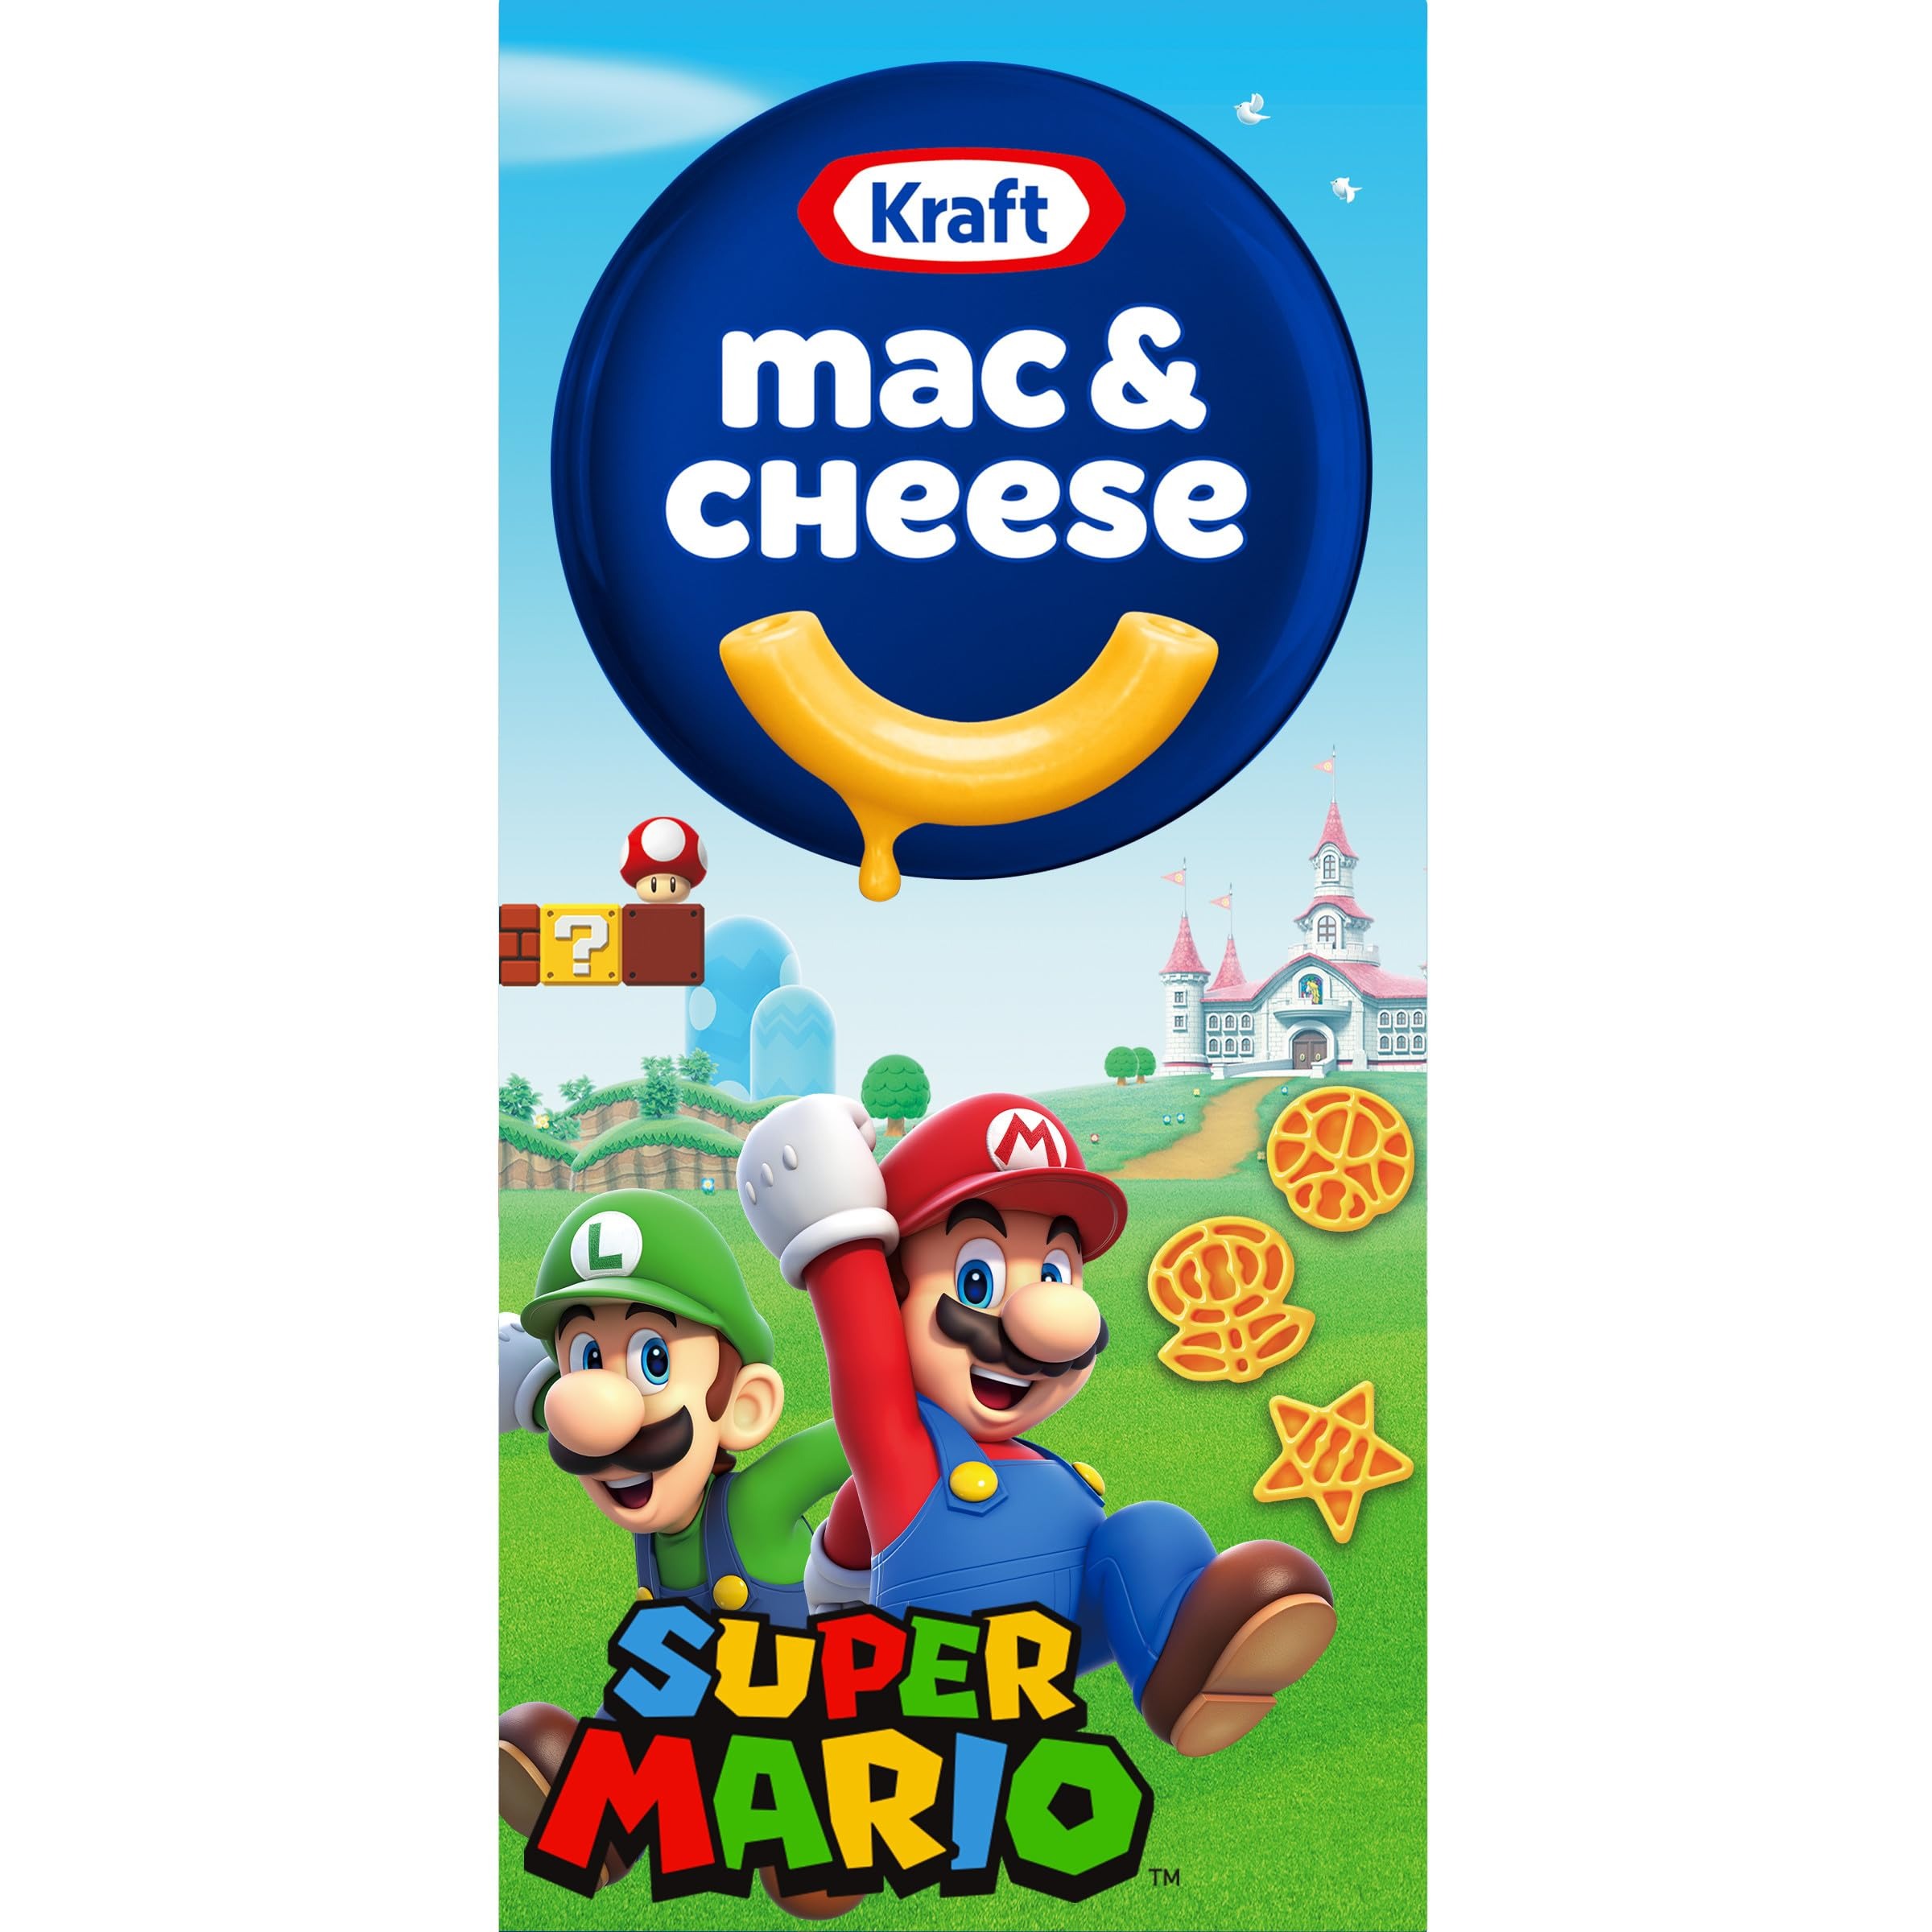
Item Name: Kraft Mac & Cheese Macaroni and Cheese Dinner with Super Mario Power-Up Pasta Shapes (5.5 oz Box)
Bullet Point 1: One 5.5 ounce box of Kraft Mac & Cheese Dinner with Super Mario Power-Up Pasta Shapes
Bullet Point 2: Cooks in 11-12 minutes
Bullet Point 3: No artificial flavors, preservatives or dyes
Bullet Point 4: Only need 3 ingredients: water, unsalted butter and fat-free milk
Bullet Point 5: The mac and cheese you love with pasta shaped like your favorite Super Mario Power-Ups: featuring Fire Flower, Super Star and Super Mushroom shapes
Bullet Point 6: Great way to make mealtime more fun for all ages
Bullet Point 7: Makes two servings per box
Bullet Point 8: Pasta and cheese sauce mix are included
Bullet Point 9: Fun maze on back of the box featuring Super Mario characters
Bullet Point 10: Enjoy as a snack, side dish or as part of a meal
Value: 5.5
Unit: Ounce

Price: 1.29